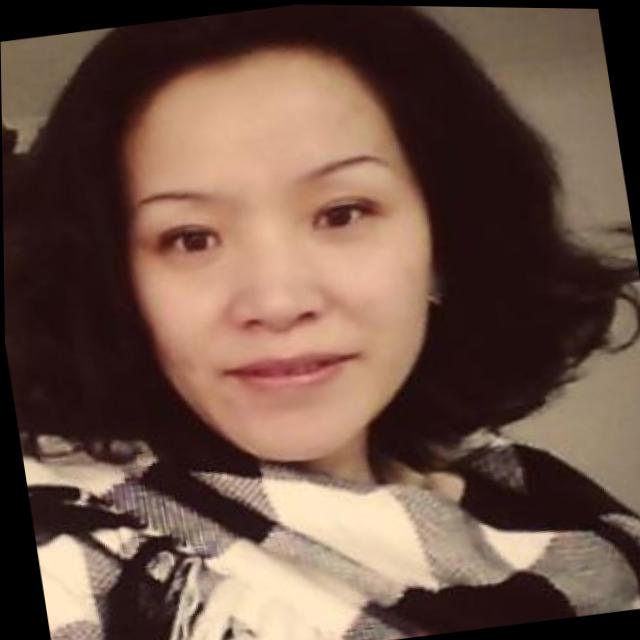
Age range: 21-44